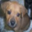
Label: dog